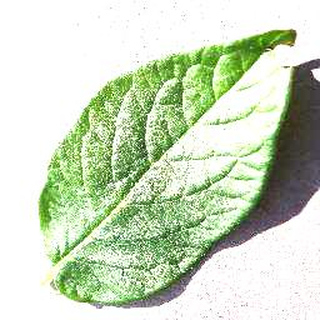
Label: healthy_potato